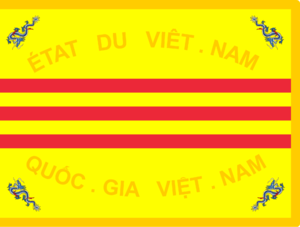
L'Armée nationale vietnamienne ou ANV était la force armée de l'État du Viêt-Nam. Créée en mars 1949 elle ne prendra son essor qu'à partir de décembre 1950 avec l'arrivée en Indochine du général de Lattre. Commandée par le général Nguyễn Văn Hinh elle était loyale au Chef de l’État Bảo Đại.